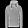
Label: Pullover